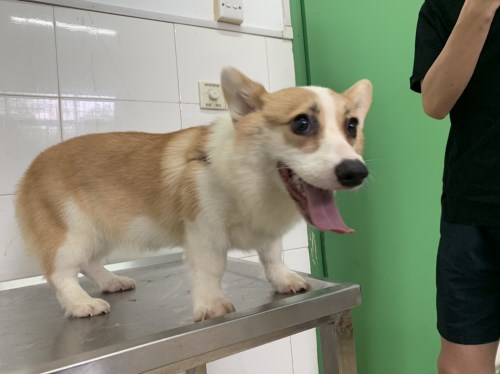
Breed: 2909-n000116-Cardigan